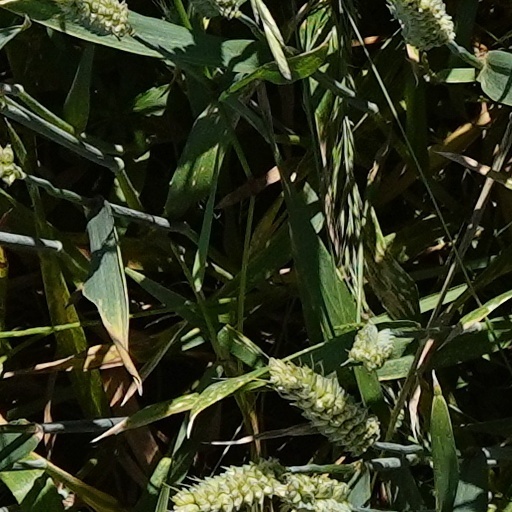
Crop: wheat